O Little Town of Bethlehem

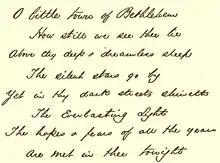
Author's manuscript of first stanza

"O Little Town of Bethlehem" is a Christmas carol. Based on an 1868 text written by Phillips Brooks, the carol is popular on both sides of the Atlantic, but to different tunes: in the United States and Canada, to "St. Louis" by Brooks' collaborator, Lewis Redner; and in the United Kingdom and Ireland to "Forest Green", a tune collected by Ralph Vaughan Williams and first published in the 1906 "English Hymnal".